Post-Suharto era in Indonesia

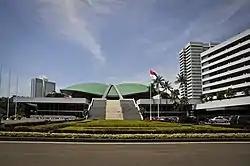
Parliamentary Complex of Indonesia, 2012

The Post-Suharto era is the contemporary history in Indonesia, which began with the resignation of authoritarian president Suharto on 21 May 1998. Since his resignation, the country has been in a period of transition, colloquially known as the Reform era. This period has been characterised by a more open political-social environment and grassroots economic improvement.